FedEx Express Flight 14

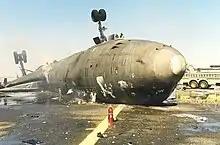
The aftermath of Flight 14 from a different angle

As a result of its investigation of this accident, the NTSB made new recommendations based on their findings and conclusions to improve the safety of operations of the MD-11 type aircraft including that the FAA develop new pilot training tools to "include information about factors that can contribute to structural failures involving the landing gear, wings, and fuselage, such as design sink rate limits; roll angle limits; control inputs' roll rate; pitch rate; single-gear landings; the effect of decreased lift; and structural loading consequences of bottoming landing gear struts and tires; provide a syllabus for simulator training on the execution of stabilized approaches to the landing flare, the identification of unstabilized landing flares, and recovery from these situations, including proper high sink rate recovery techniques during flare to landing, techniques for avoiding and recovering from overcontrol in pitch before touchdown, and techniques for avoiding overcontrol and premature derotation during a bounced landing; and to promote an orientation toward a proactive go-around."